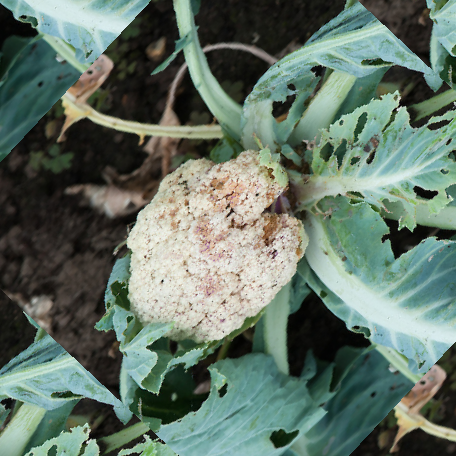
Label: Bacterial spot rot